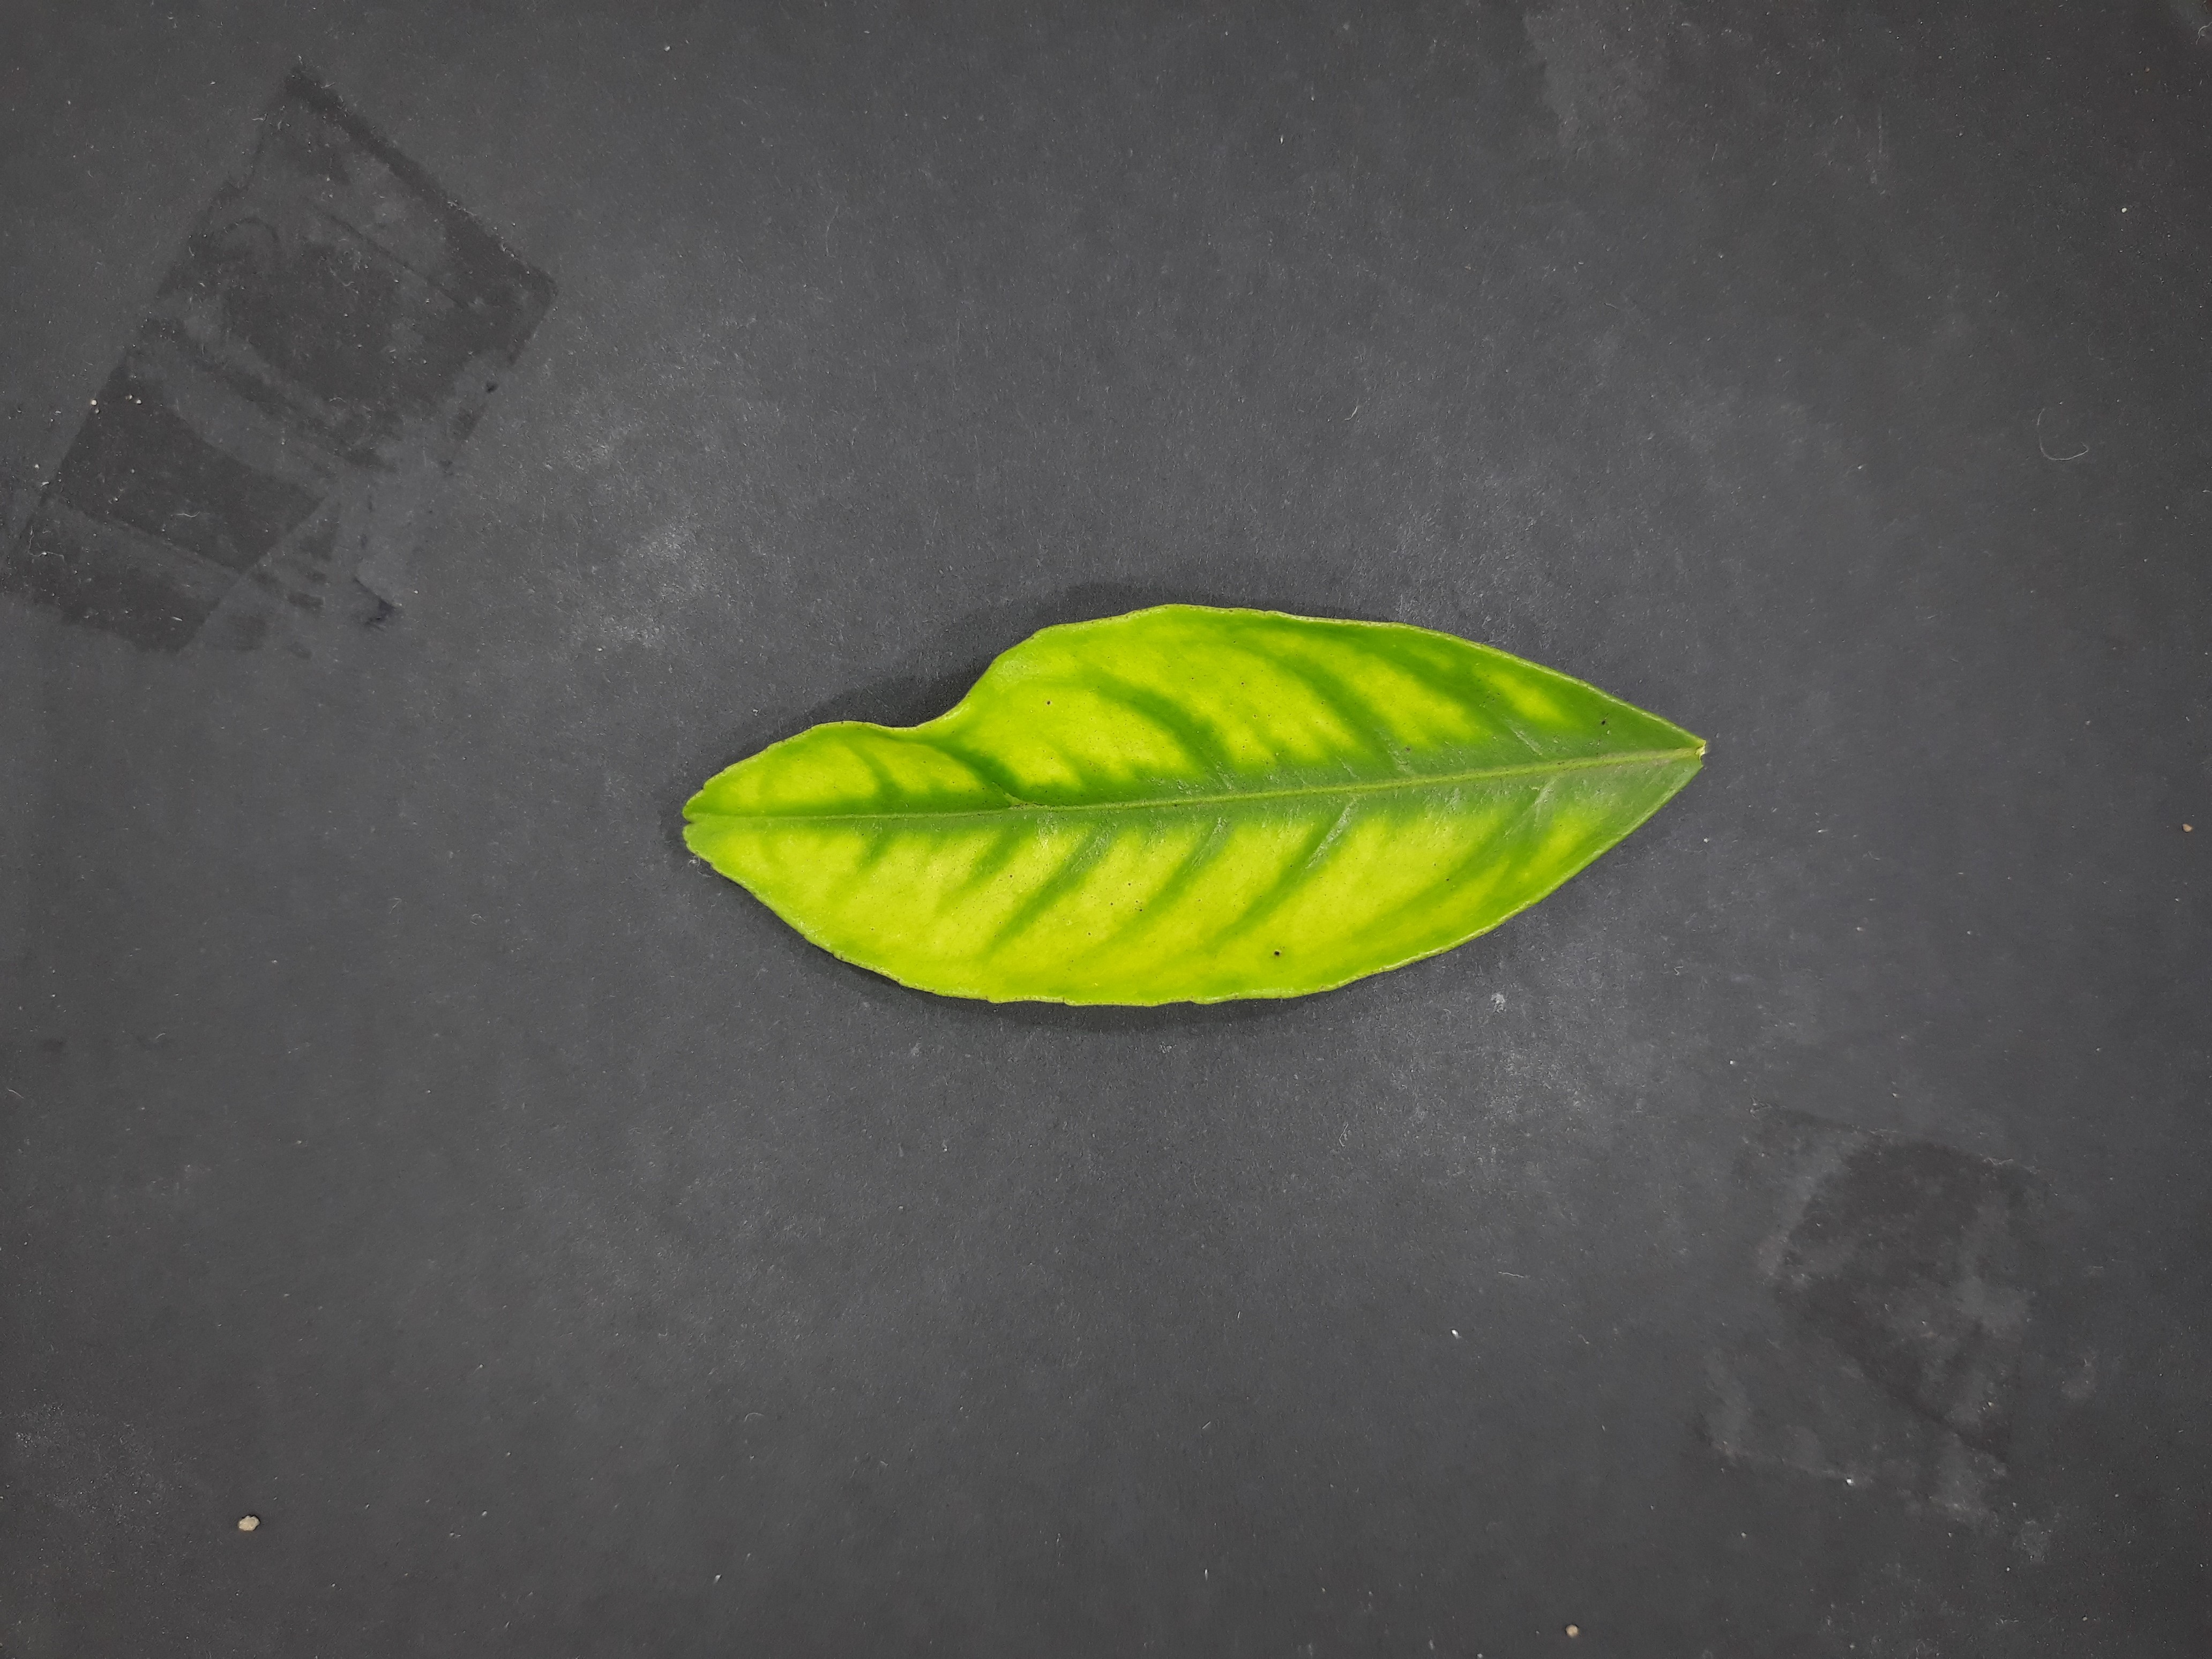
Label: Zinc deficiency (Zn)